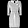
Label: Dress